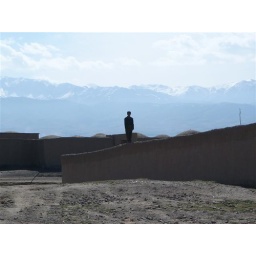
Small village in Karoukh District in which we conducted interviews. Small boy perched atop the wall of his house.